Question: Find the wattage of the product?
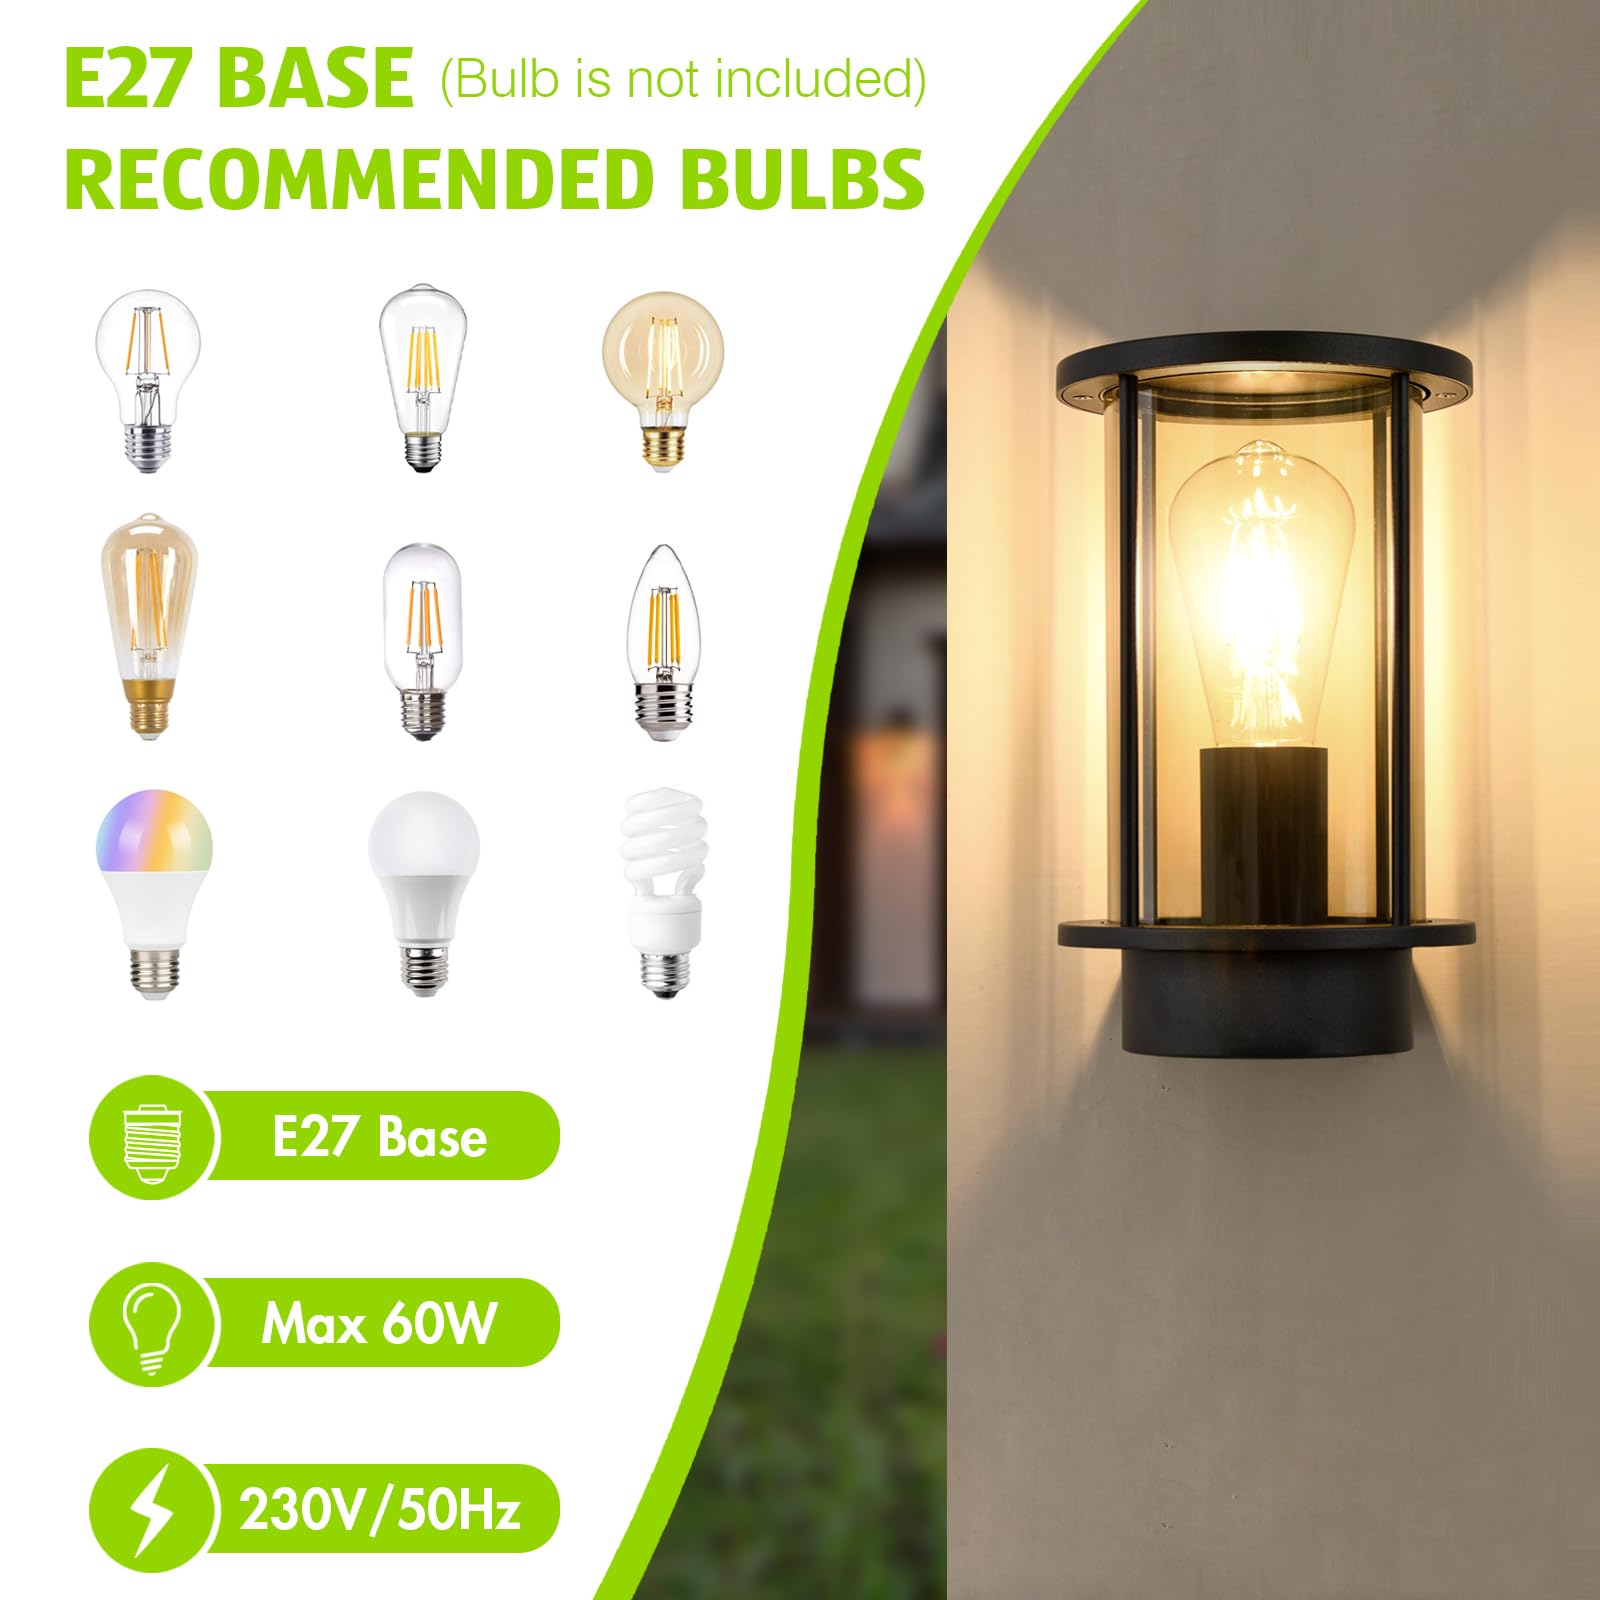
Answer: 60.0 watt